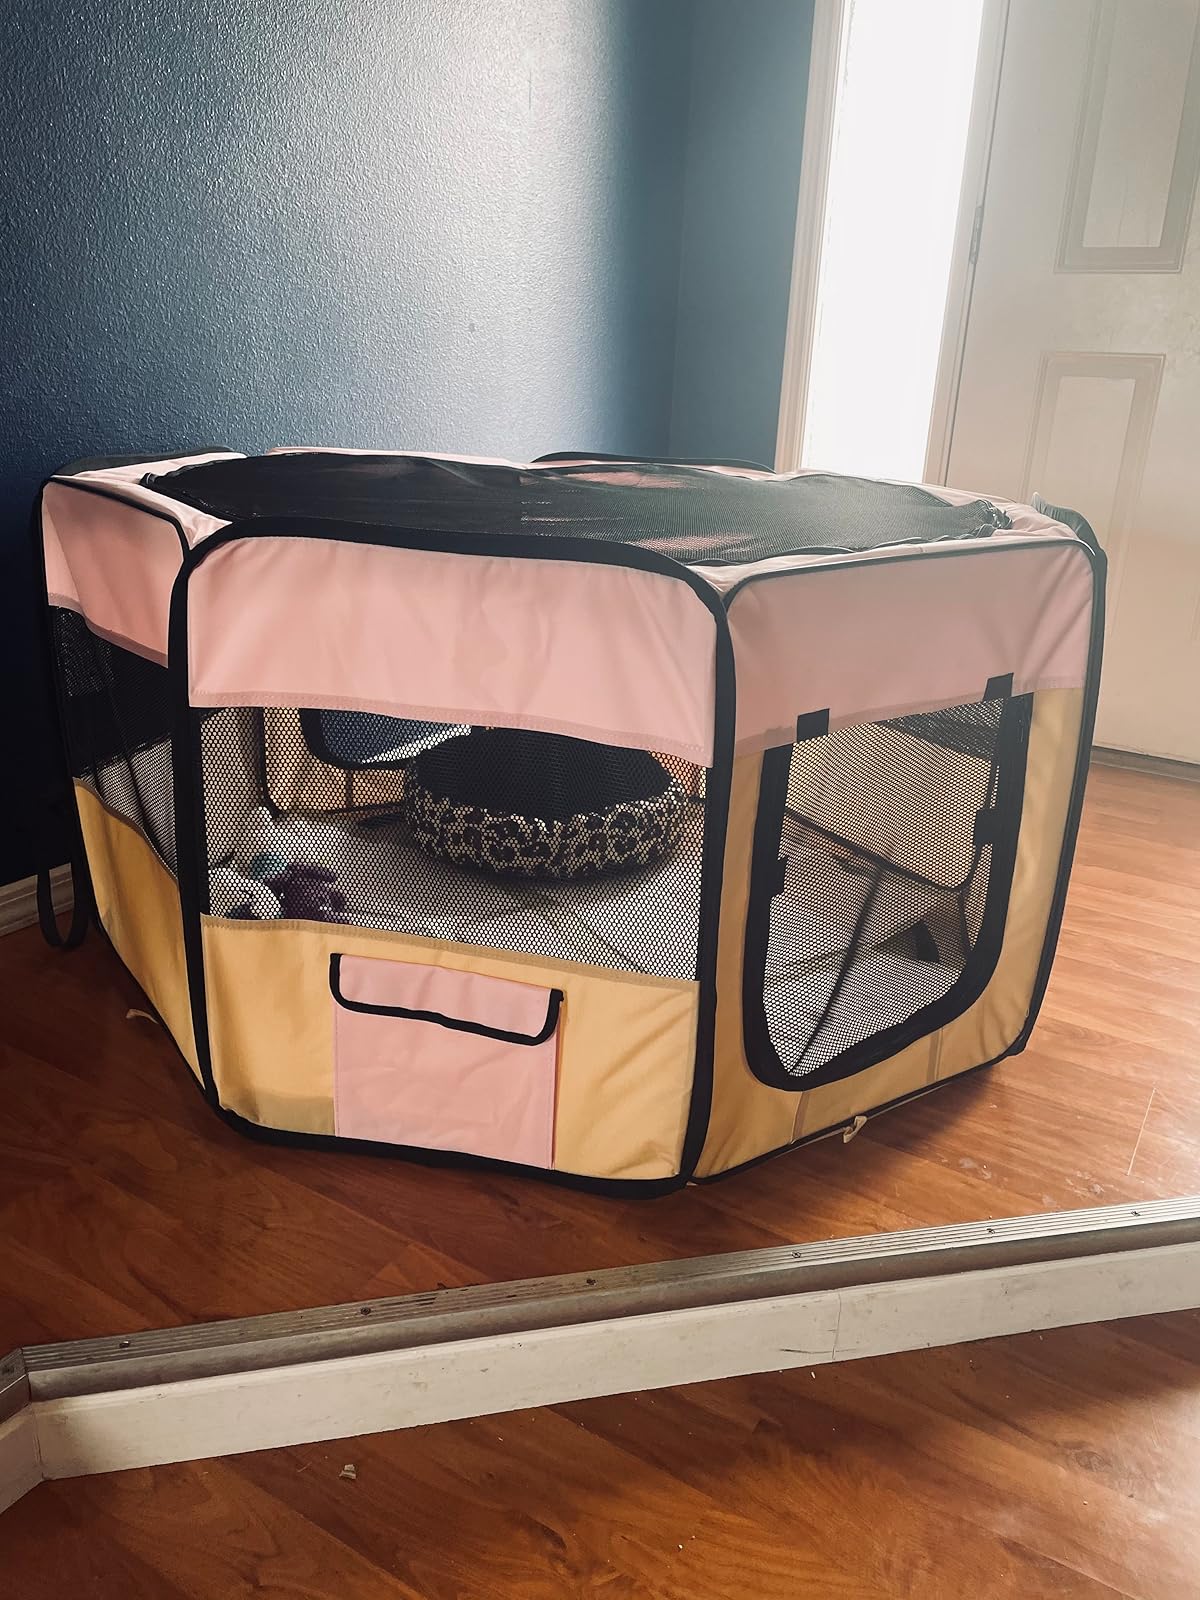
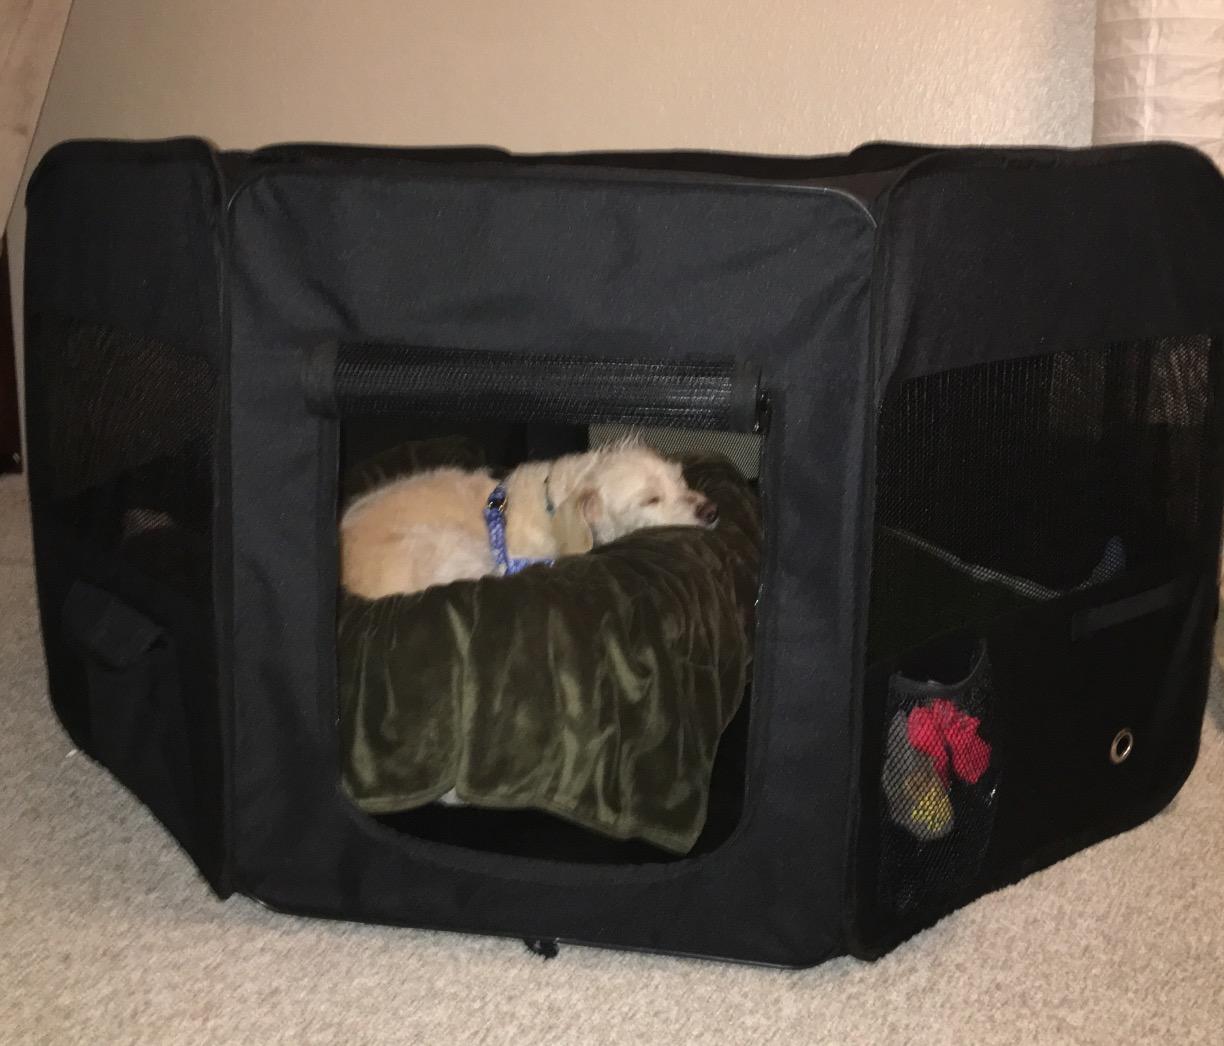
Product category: items_kennel
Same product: no